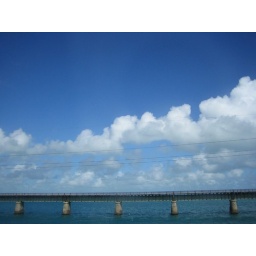
out the car window in key largo